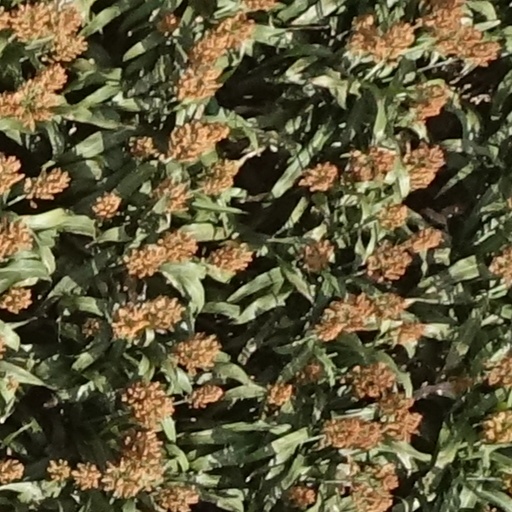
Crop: sorghum